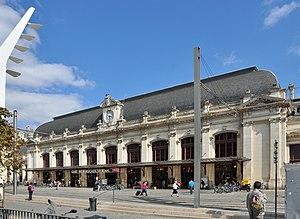
Bordeaux (France)
La gare de Bordeaux-Saint-Jean, dite gare Saint-Jean à Bordeaux, est la plus grande gare ferroviaire de la région Nouvelle-Aquitaine, à 2 h 4 min de Paris, par l'utilisation de la LGV Sud Europe Atlantique.
Bordeaux est une commune du Sud-Ouest de la France.